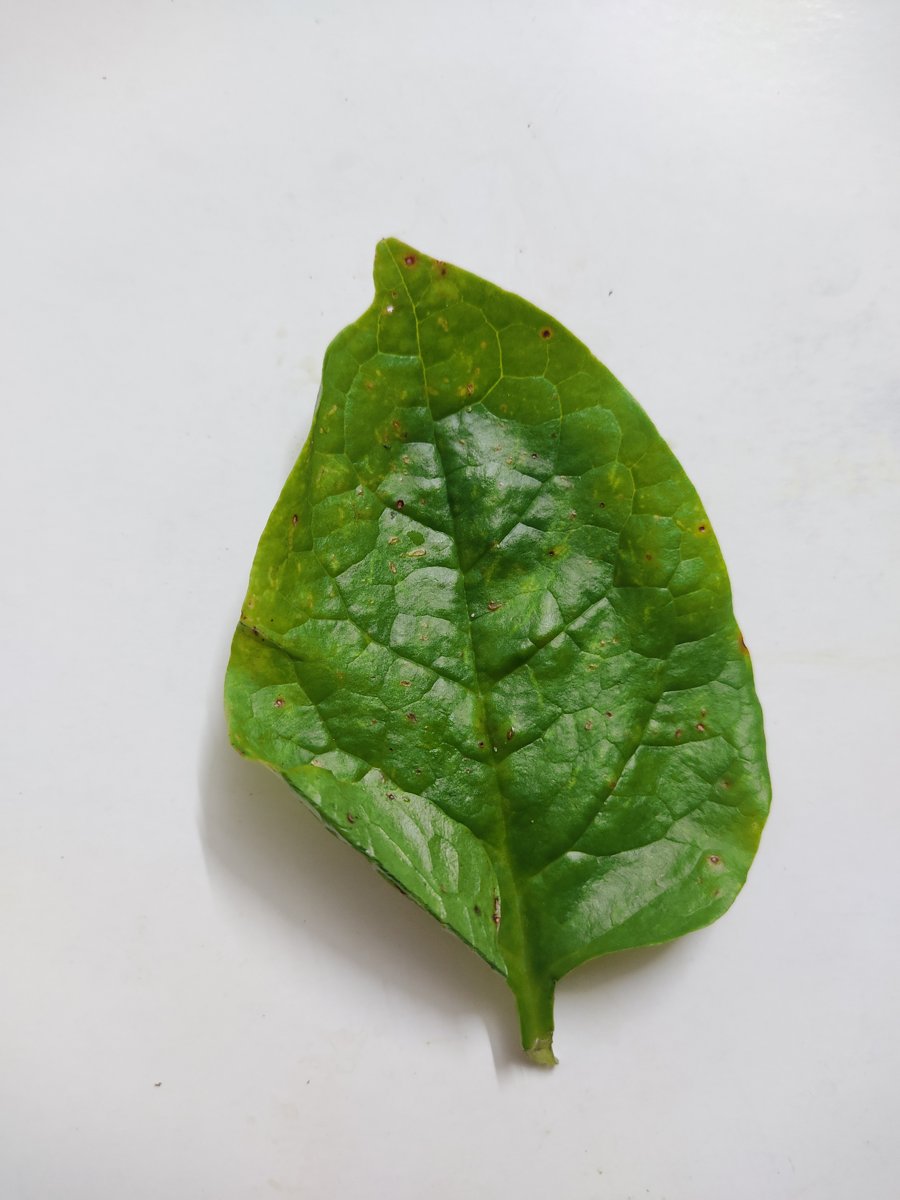
Label: Bacterial-Spot